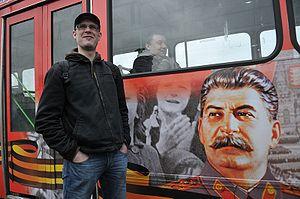
La nostalgie est un sentiment de regret des temps passés ou de lieux disparus ou devenus lointains, auxquels on associe des sensations agréables, souvent à posteriori. Ce manque est souvent provoqué par la perte ou le rappel d'un de ces éléments passés, les deux éléments les plus fréquents étant l'éloignement spatial et le vieillissement qui représente un éloignement temporel.
La nostalgie de l'Union soviétique est un phénomène très répandu en Russie et au sein des minorités russes des pays issus de l'URSS. Cette nostalgie peut concerner le système politique, la puissance, la culture et la société soviétiques, ou bien l'esthétique de la période soviétique. Souvent la nostalgie de l'Union soviétique est exprimée en raison des souvenirs de l'enfance et de la jeunesse. Il s'agit d'un phénomène contradictoire qui englobe un large éventail d'opinions.